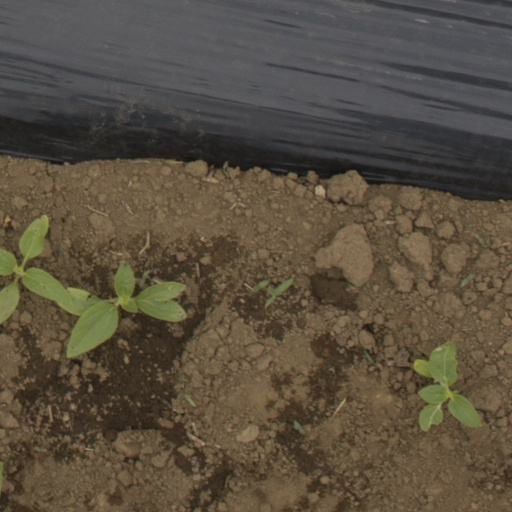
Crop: Jerusalem artichoke